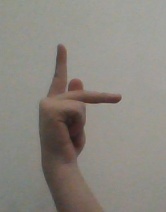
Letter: dha